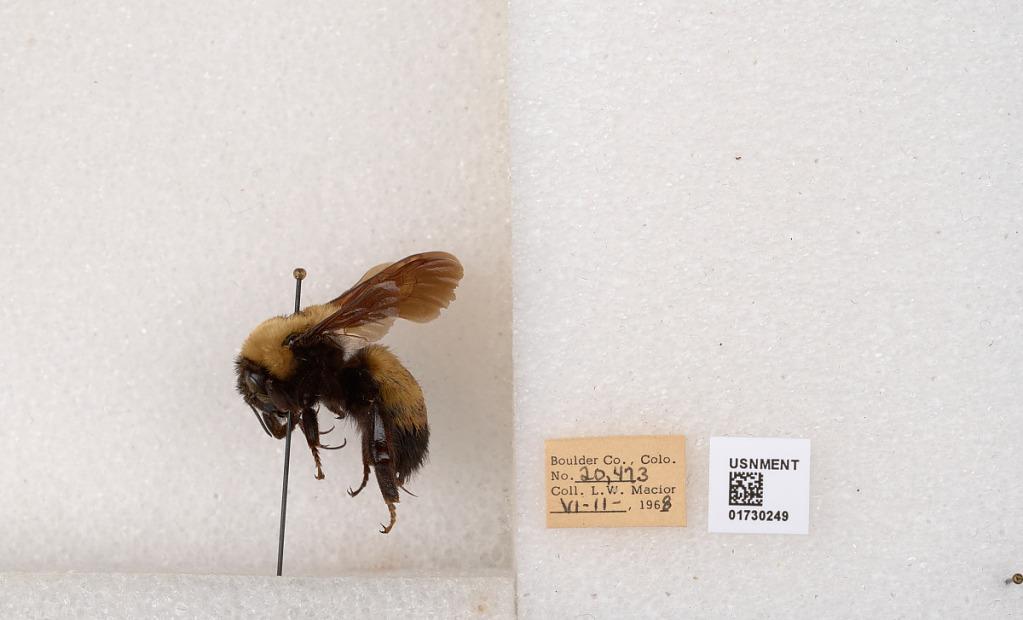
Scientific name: Bombus (Bombus) nevadensis Cresson